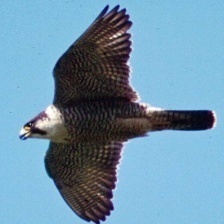
Species: PEREGRINE FALCON
Scientific name: FALCO PEREGRINUS